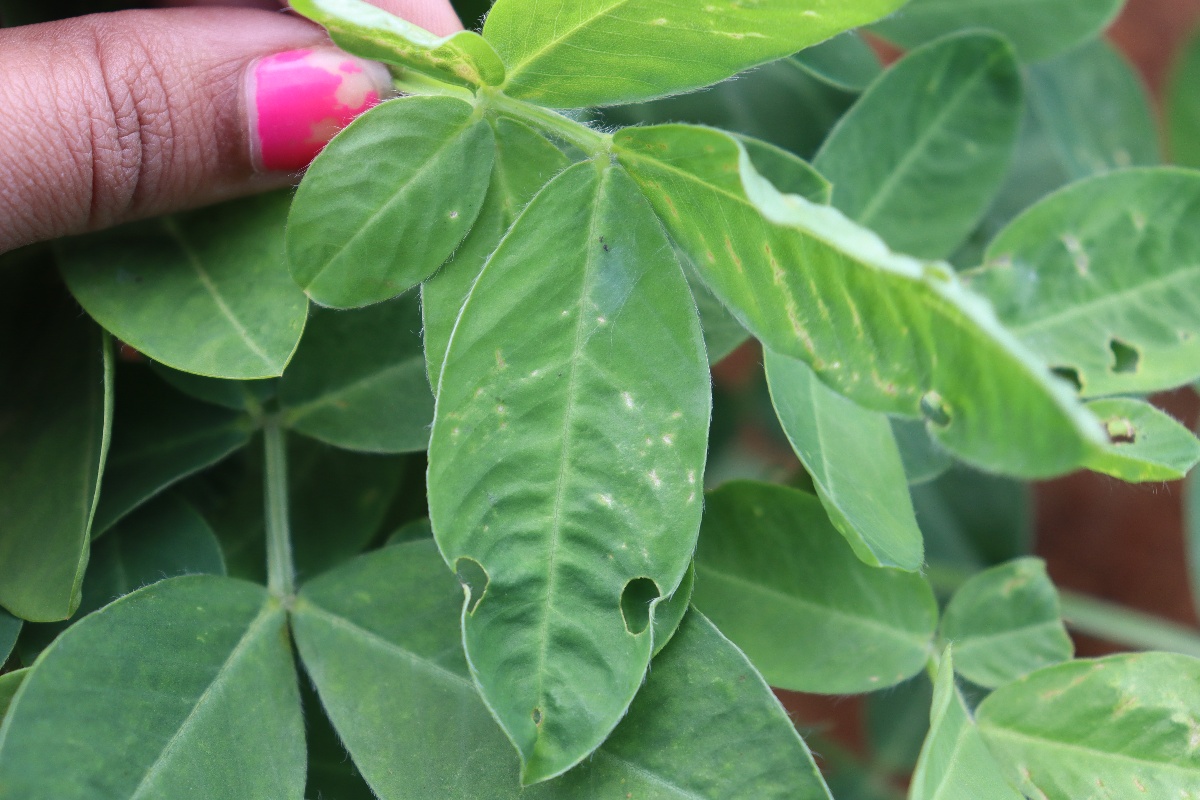
Label: healthy leaf